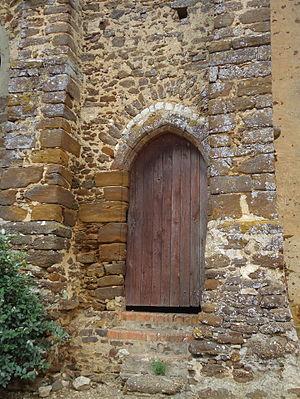
Détail - Manoir de la Perrière - Voivres-lès-le-Mans - Sarthe (72)
Le manoir de la Perrière, a été construit avant le XIIIᵉ siècle, par un seigneur rural, un chevalier, au milieu d’une exploitation agricole sur la commune française de Voivres-lès-le-Mans, située dans le département de la Sarthe en région Pays de la Loire.